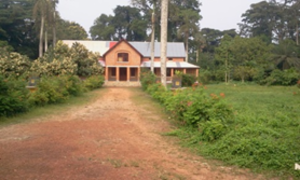
Jardin Botanique d’Eala
Le Jardin botanique d'Eala est un jardin botanique situé à l'est de Mbandaka sur la rive gauche de la Ruki en République démocratique du Congo. Créé en 1900 dans l'État indépendant du Congo, il fait l'objet d'une réhabilitation entamée en 2007 avec le soutien financier de la Banque mondiale.